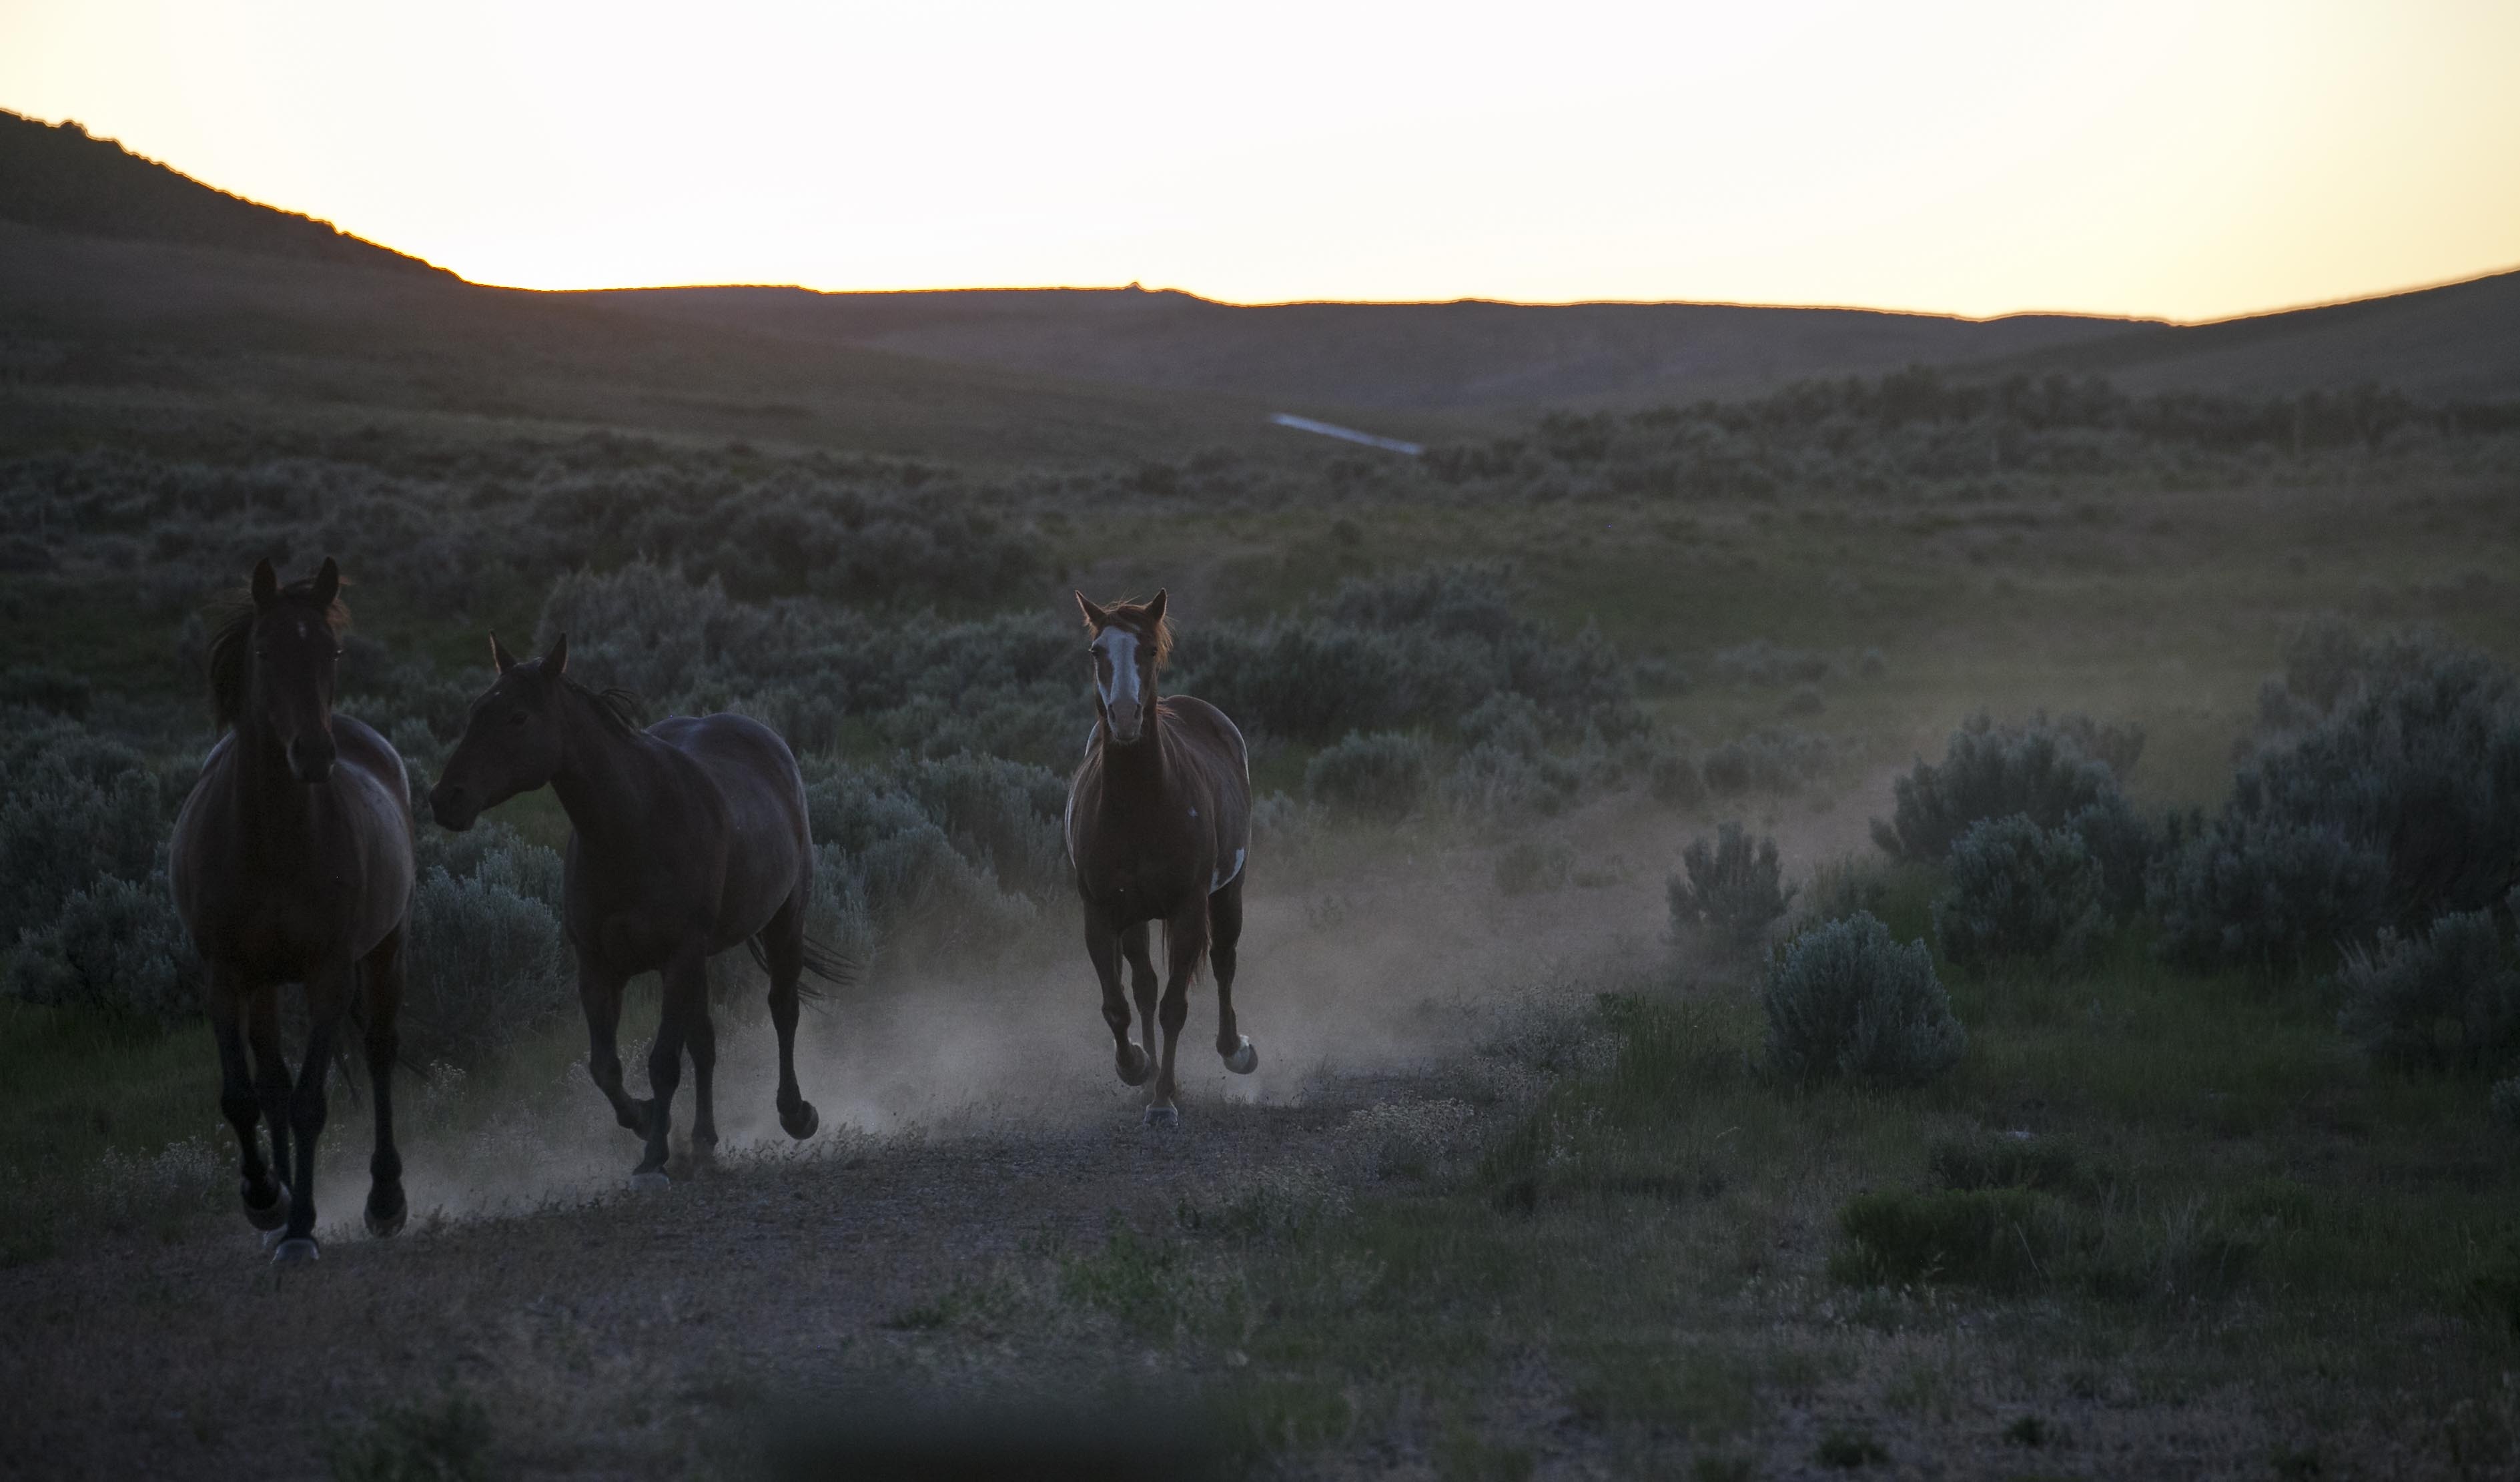
landscape, wilderness, sunrise, desert, dawn, panorama, wildlife, herd, mammal, fauna, savanna, plain, ecosystem, feral, wild horses, natural environment